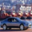
Label: automobile